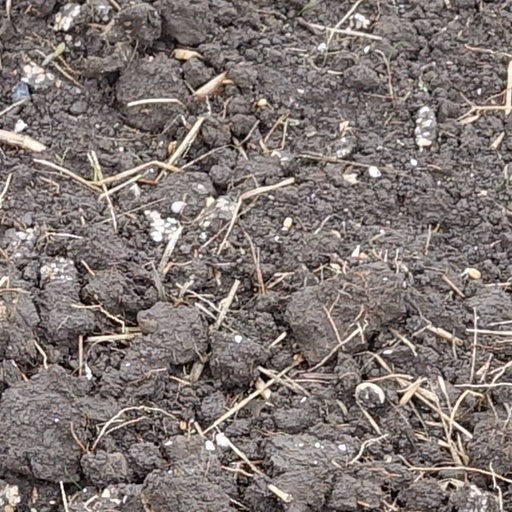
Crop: wheat